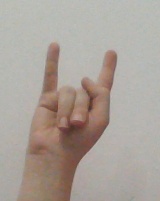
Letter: la